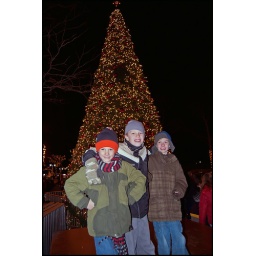
The boys by the 35 foot tall tree in downtown Tinley Park, just after the official tree lighting.